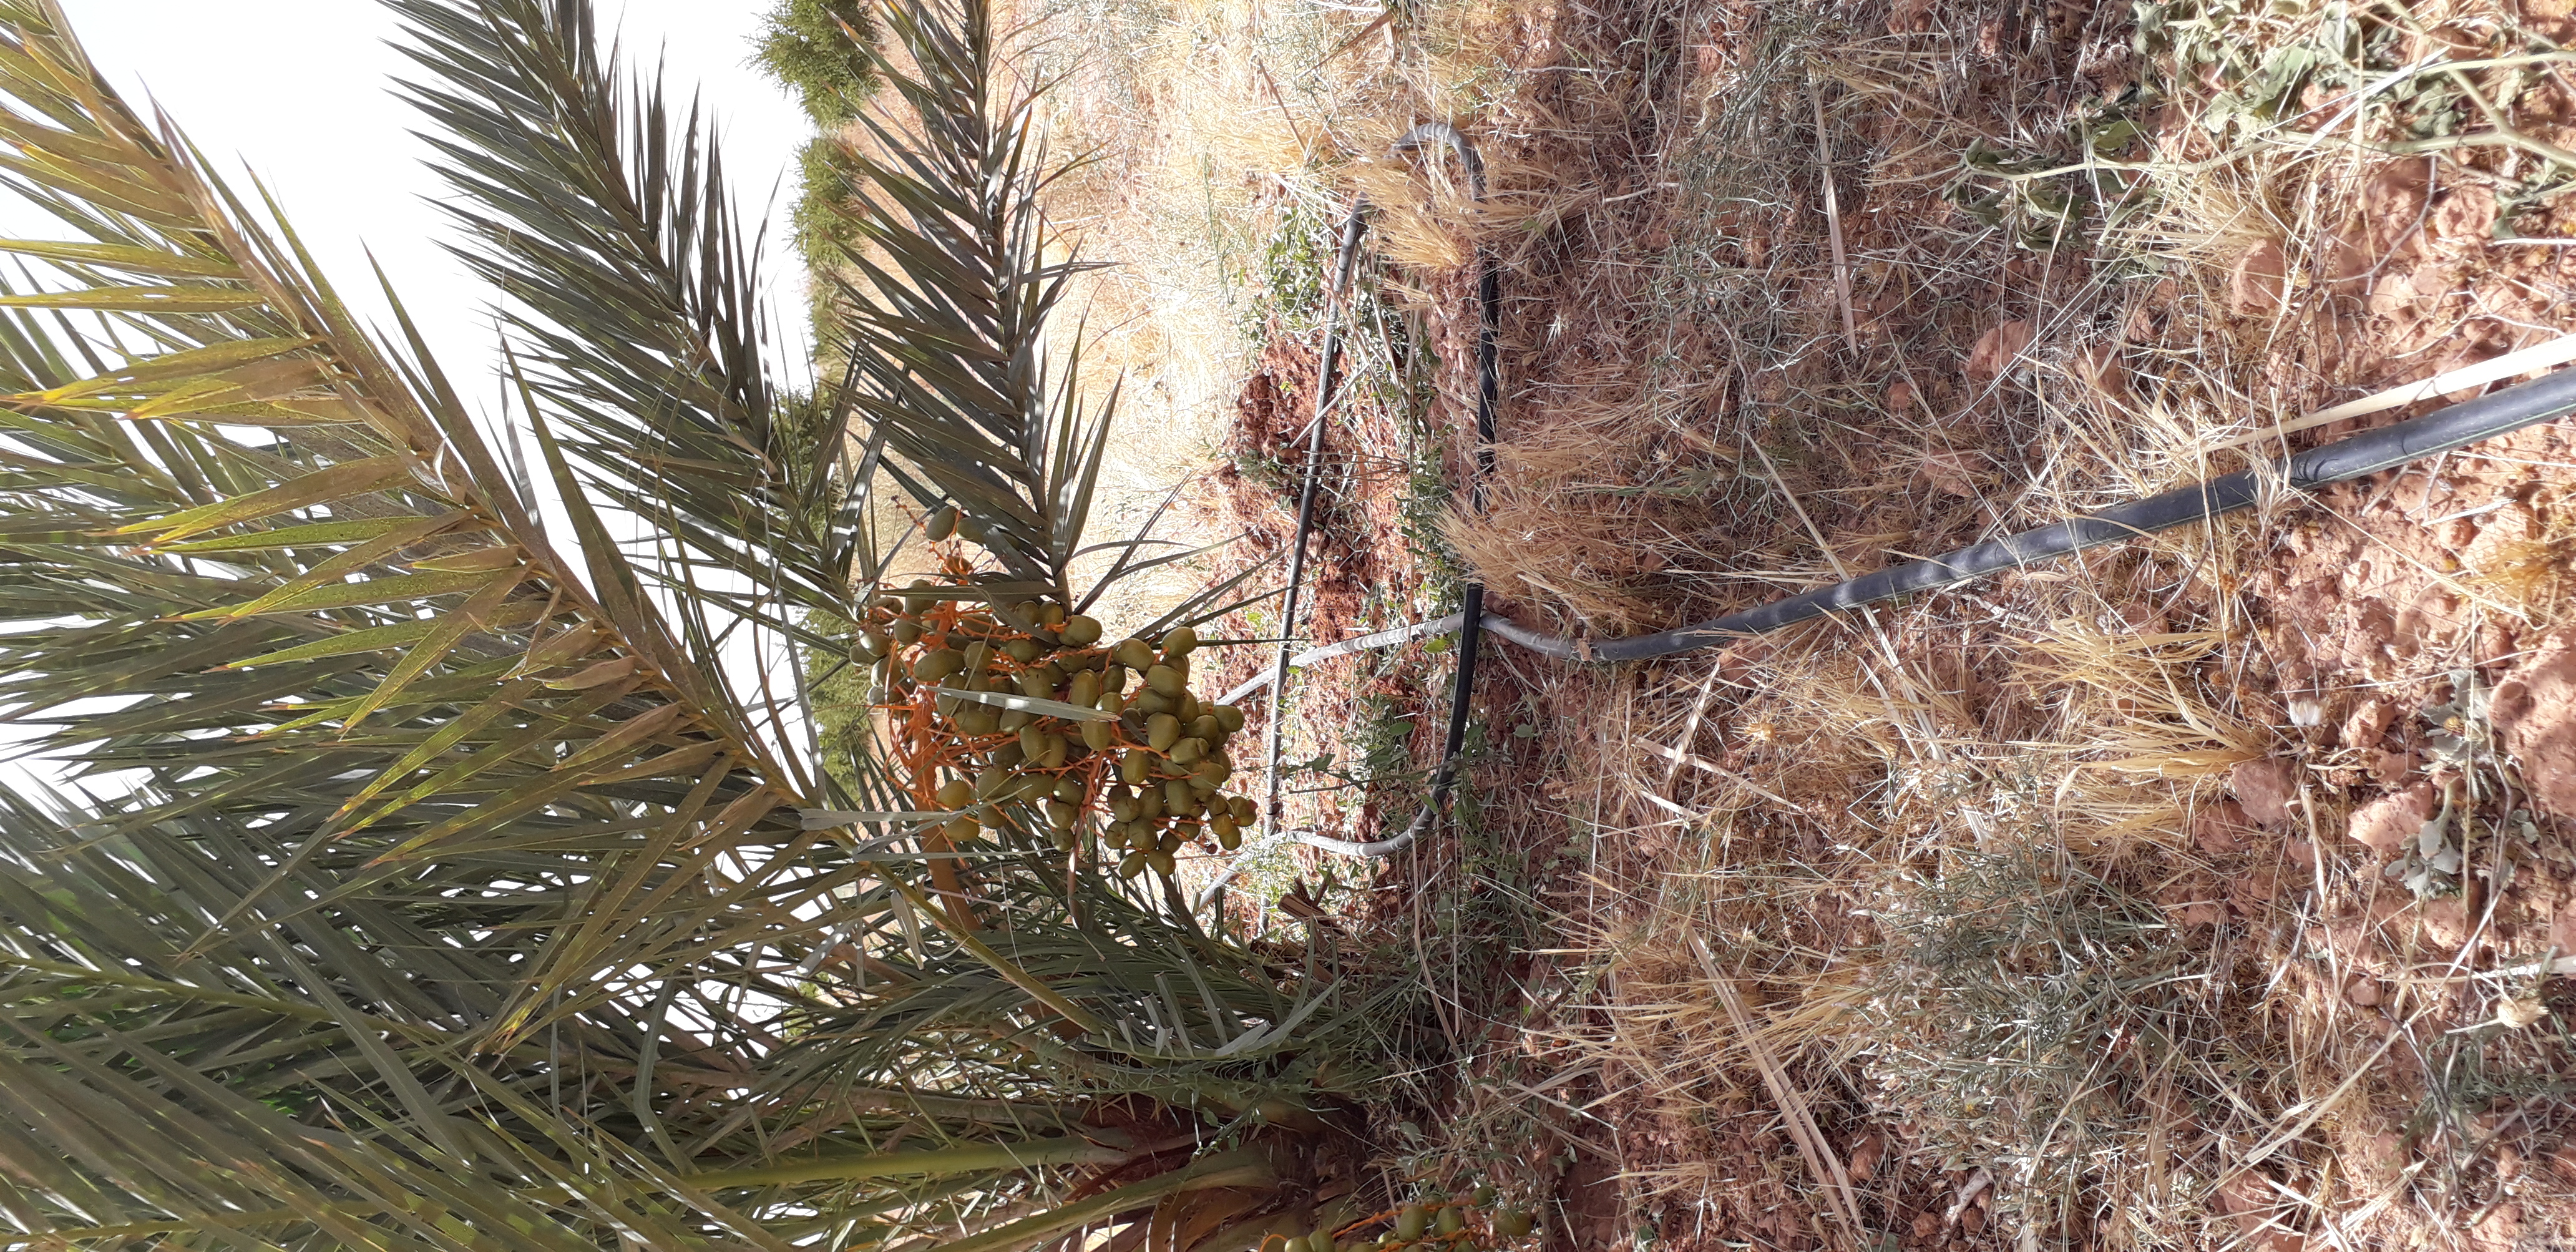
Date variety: Boufagous